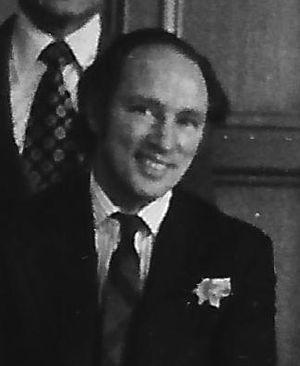
Cet article traite des événements qui se sont produits durant l'année 1968 au Canada.